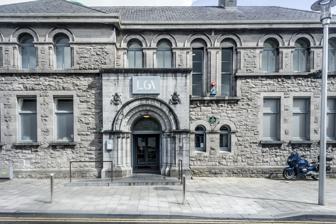
Building: Limerick City Gallery of Art
Country: Ireland
Year built: 1906
Art museum in Limerick City, Ireland The gallery building Limerick City Gallery of Art ( LCGA ; Irish : Gailearaí Ealaíon Chathair Luimní ) is an art museum in the city of Limerick , Ireland . It is run by Limerick City Council and is located in Pery Square, in the Newtown Pery area of the city. The gallery is housed in a Romanesque Revival building which was constructed in 1906 as a Carnegie library and museum.  The Limerick City Collection of Art was established in 1936; it has since taken over the Carnegie building and expanded into a purpose-built extension. The permanent collection includes 18th, 19th, and 20th century Irish artworks . The gallery also holds regular temporary exhibitions of contemporary works, and has been one of the primary venues for EVA International , the Irish biennial of contemporary art. See also Hunt Museum Limerick City Museum List of museums in the Republic of Ireland References